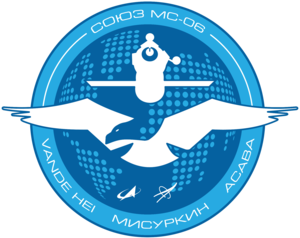
Soyouz MS-07 est une mission spatiale dont le lancement a eu lieu le 17 décembre 2017.
Soyouz MS-05 est une mission spatiale habitée vers la Station spatiale internationale dont le lancement a eu lieu le 28 juillet 2017 depuis le cosmodrome de Baïkonour au Kazakhstan. Le vaisseau Soyouz embarqué est alors amarré au port Rassvet après approximativement 6 heures de vol.
Soyouz MS-06 est une mission spatiale dont le lancement a eu lieu depuis le cosmodrome de Baïkonour le 12 septembre 2017 à 21 h 17 min 2 s UTC et le retour le 28 février 2018 à 2 h 55 UTC.